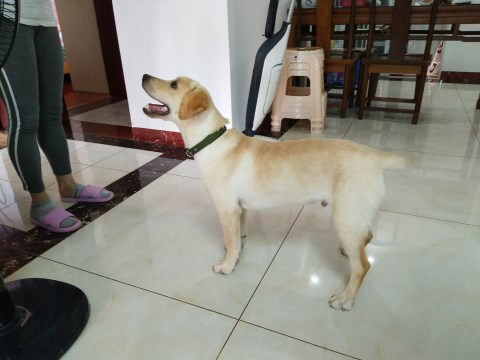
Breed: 3580-n000122-Labrador_retriever